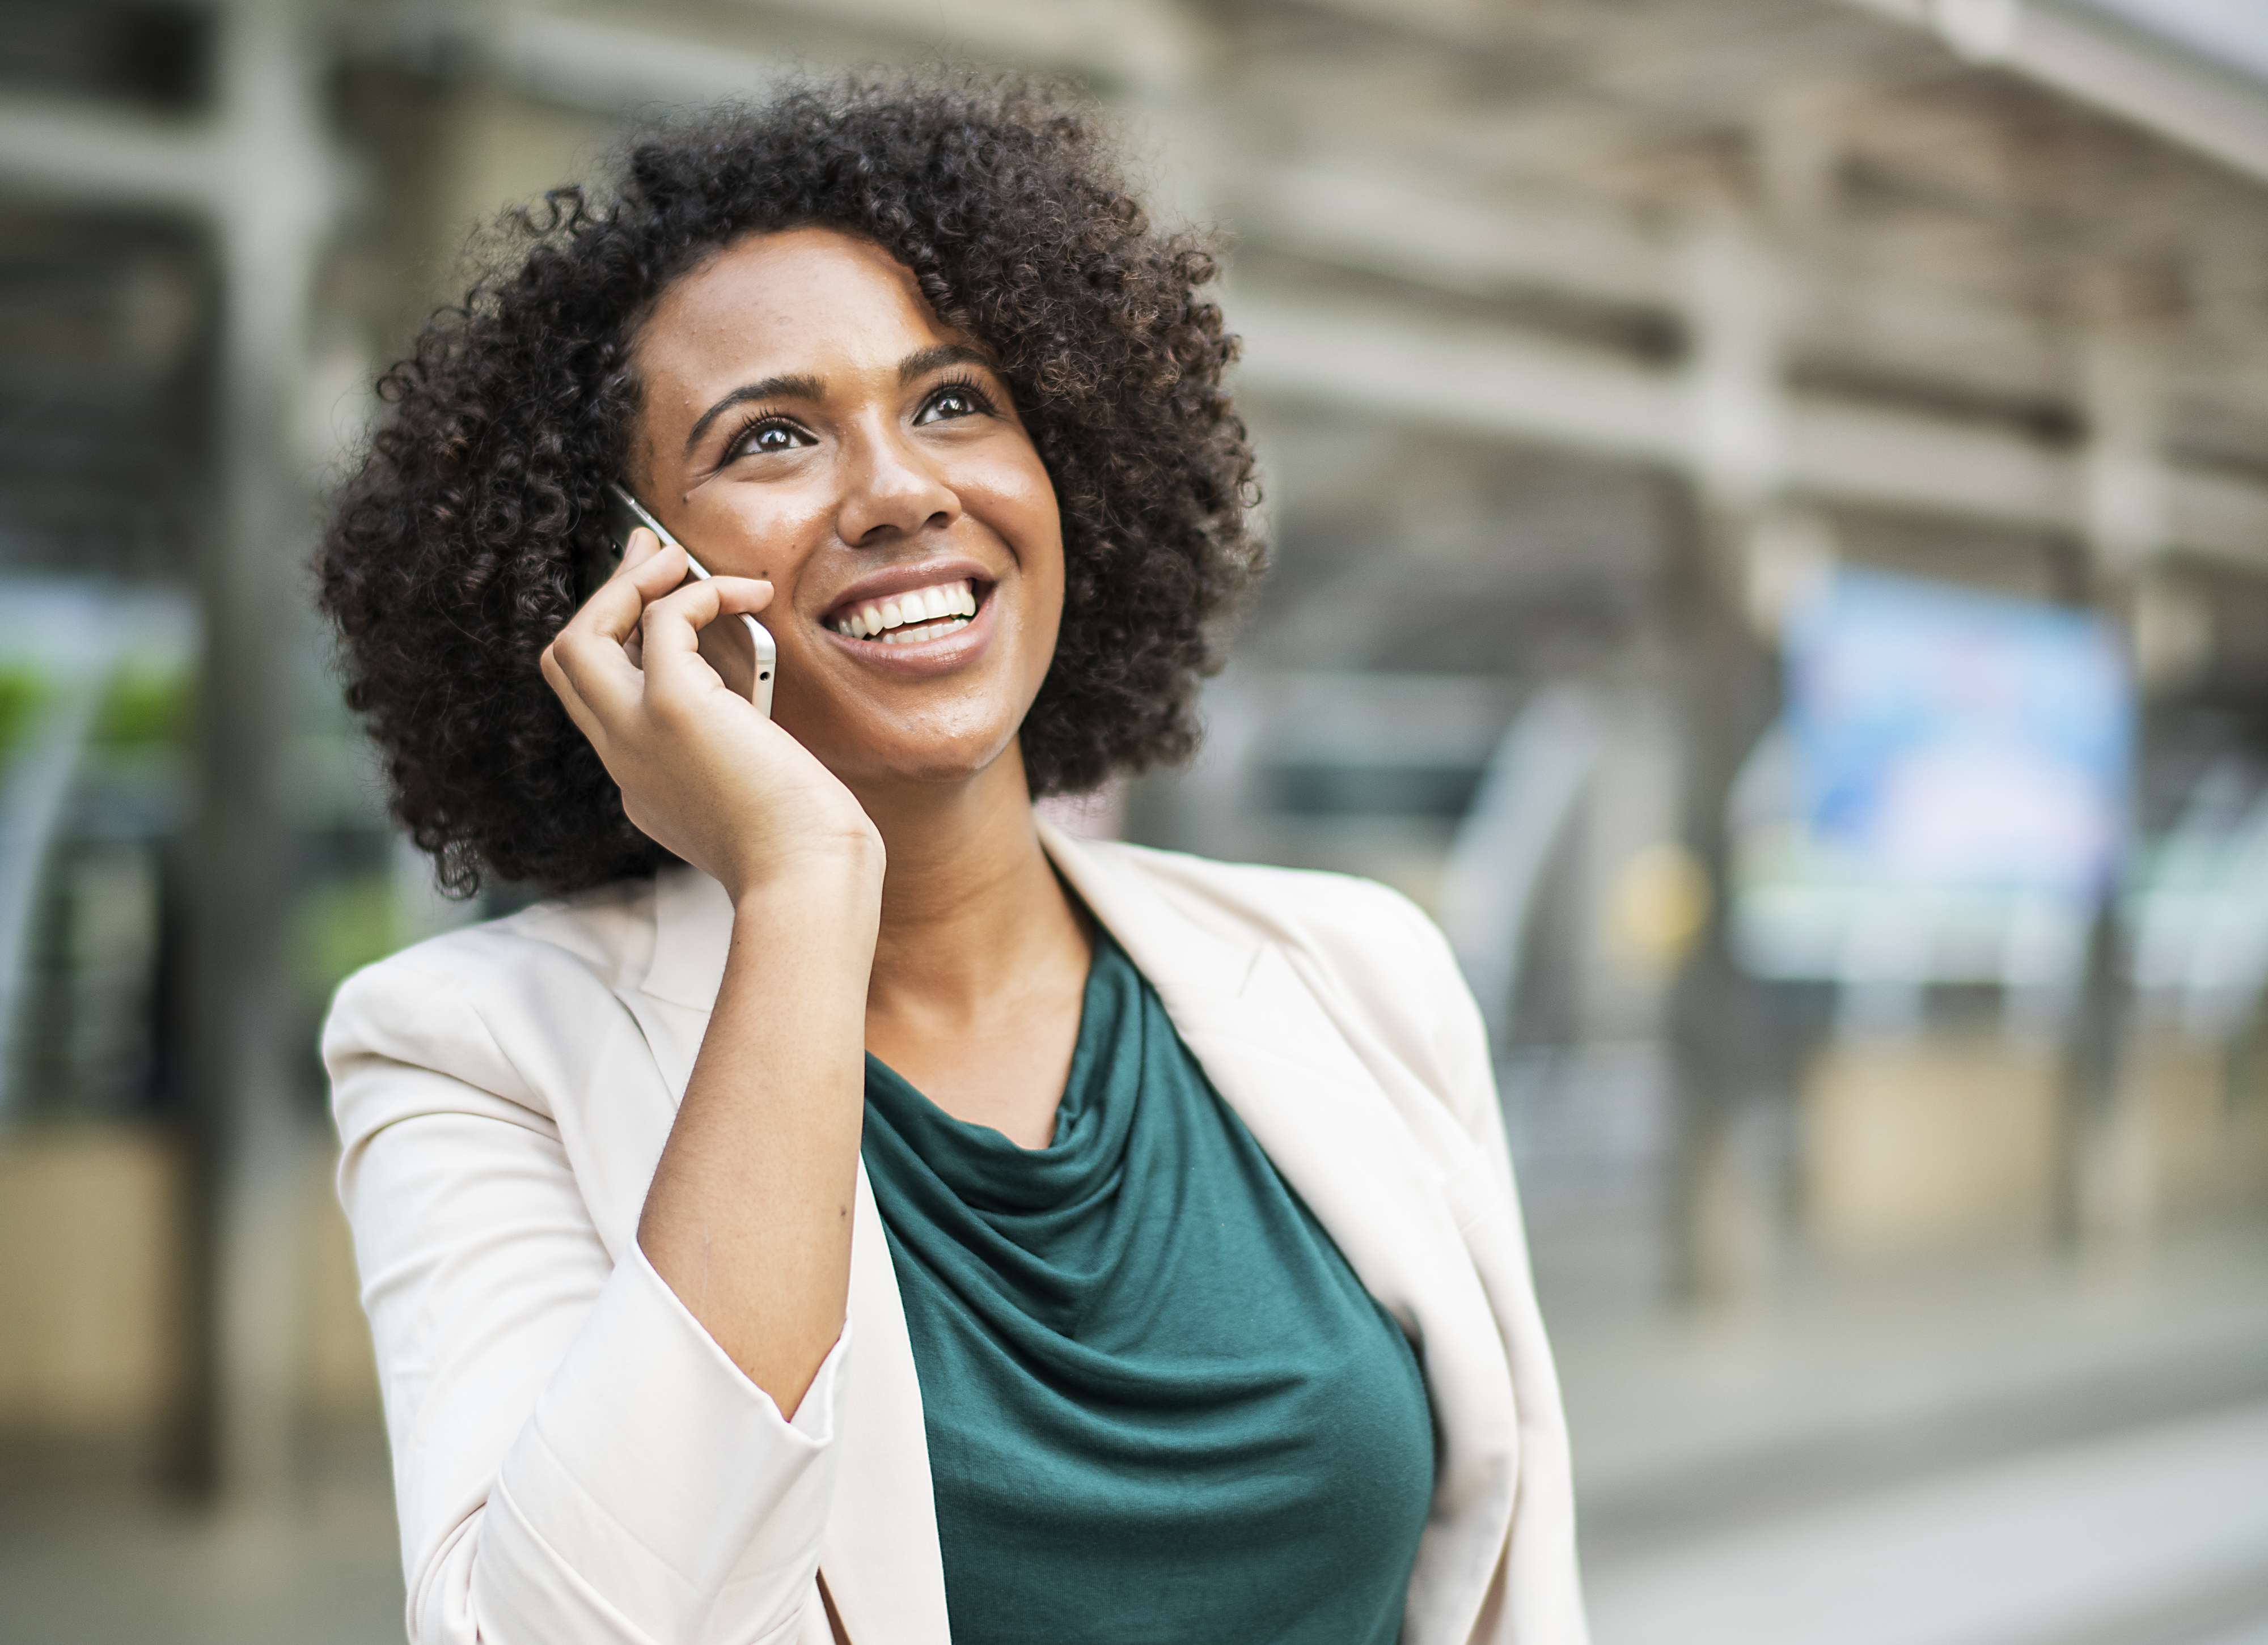
african, african america, afro, bangkok, big hair, black, blazer, bridge, business, business district, businesswoman, busy, call, calling, cbd, chatting, chongnonsi, city, city center, communicating, communication, commuter, connected, corporate, discussing, discussion, downtown, expressive, happiness, happy, joyful, looking up, lunch hour, message, mobile phone, news, on the go, on the phone, phone, rush hour, sathorn, smartphone, smiling, success, successful, talking, urban, using, woman, hair, beauty, hairstyle, smile, girl, long hair, hair coloring, brown hair